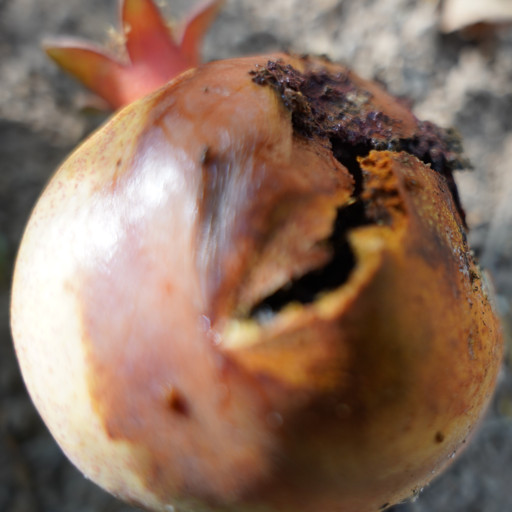
Label: Ectomyelois ceratoniae